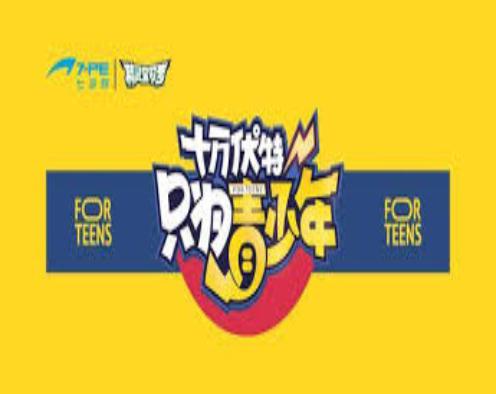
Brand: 7-PE
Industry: Clothes